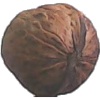
Label: walnut